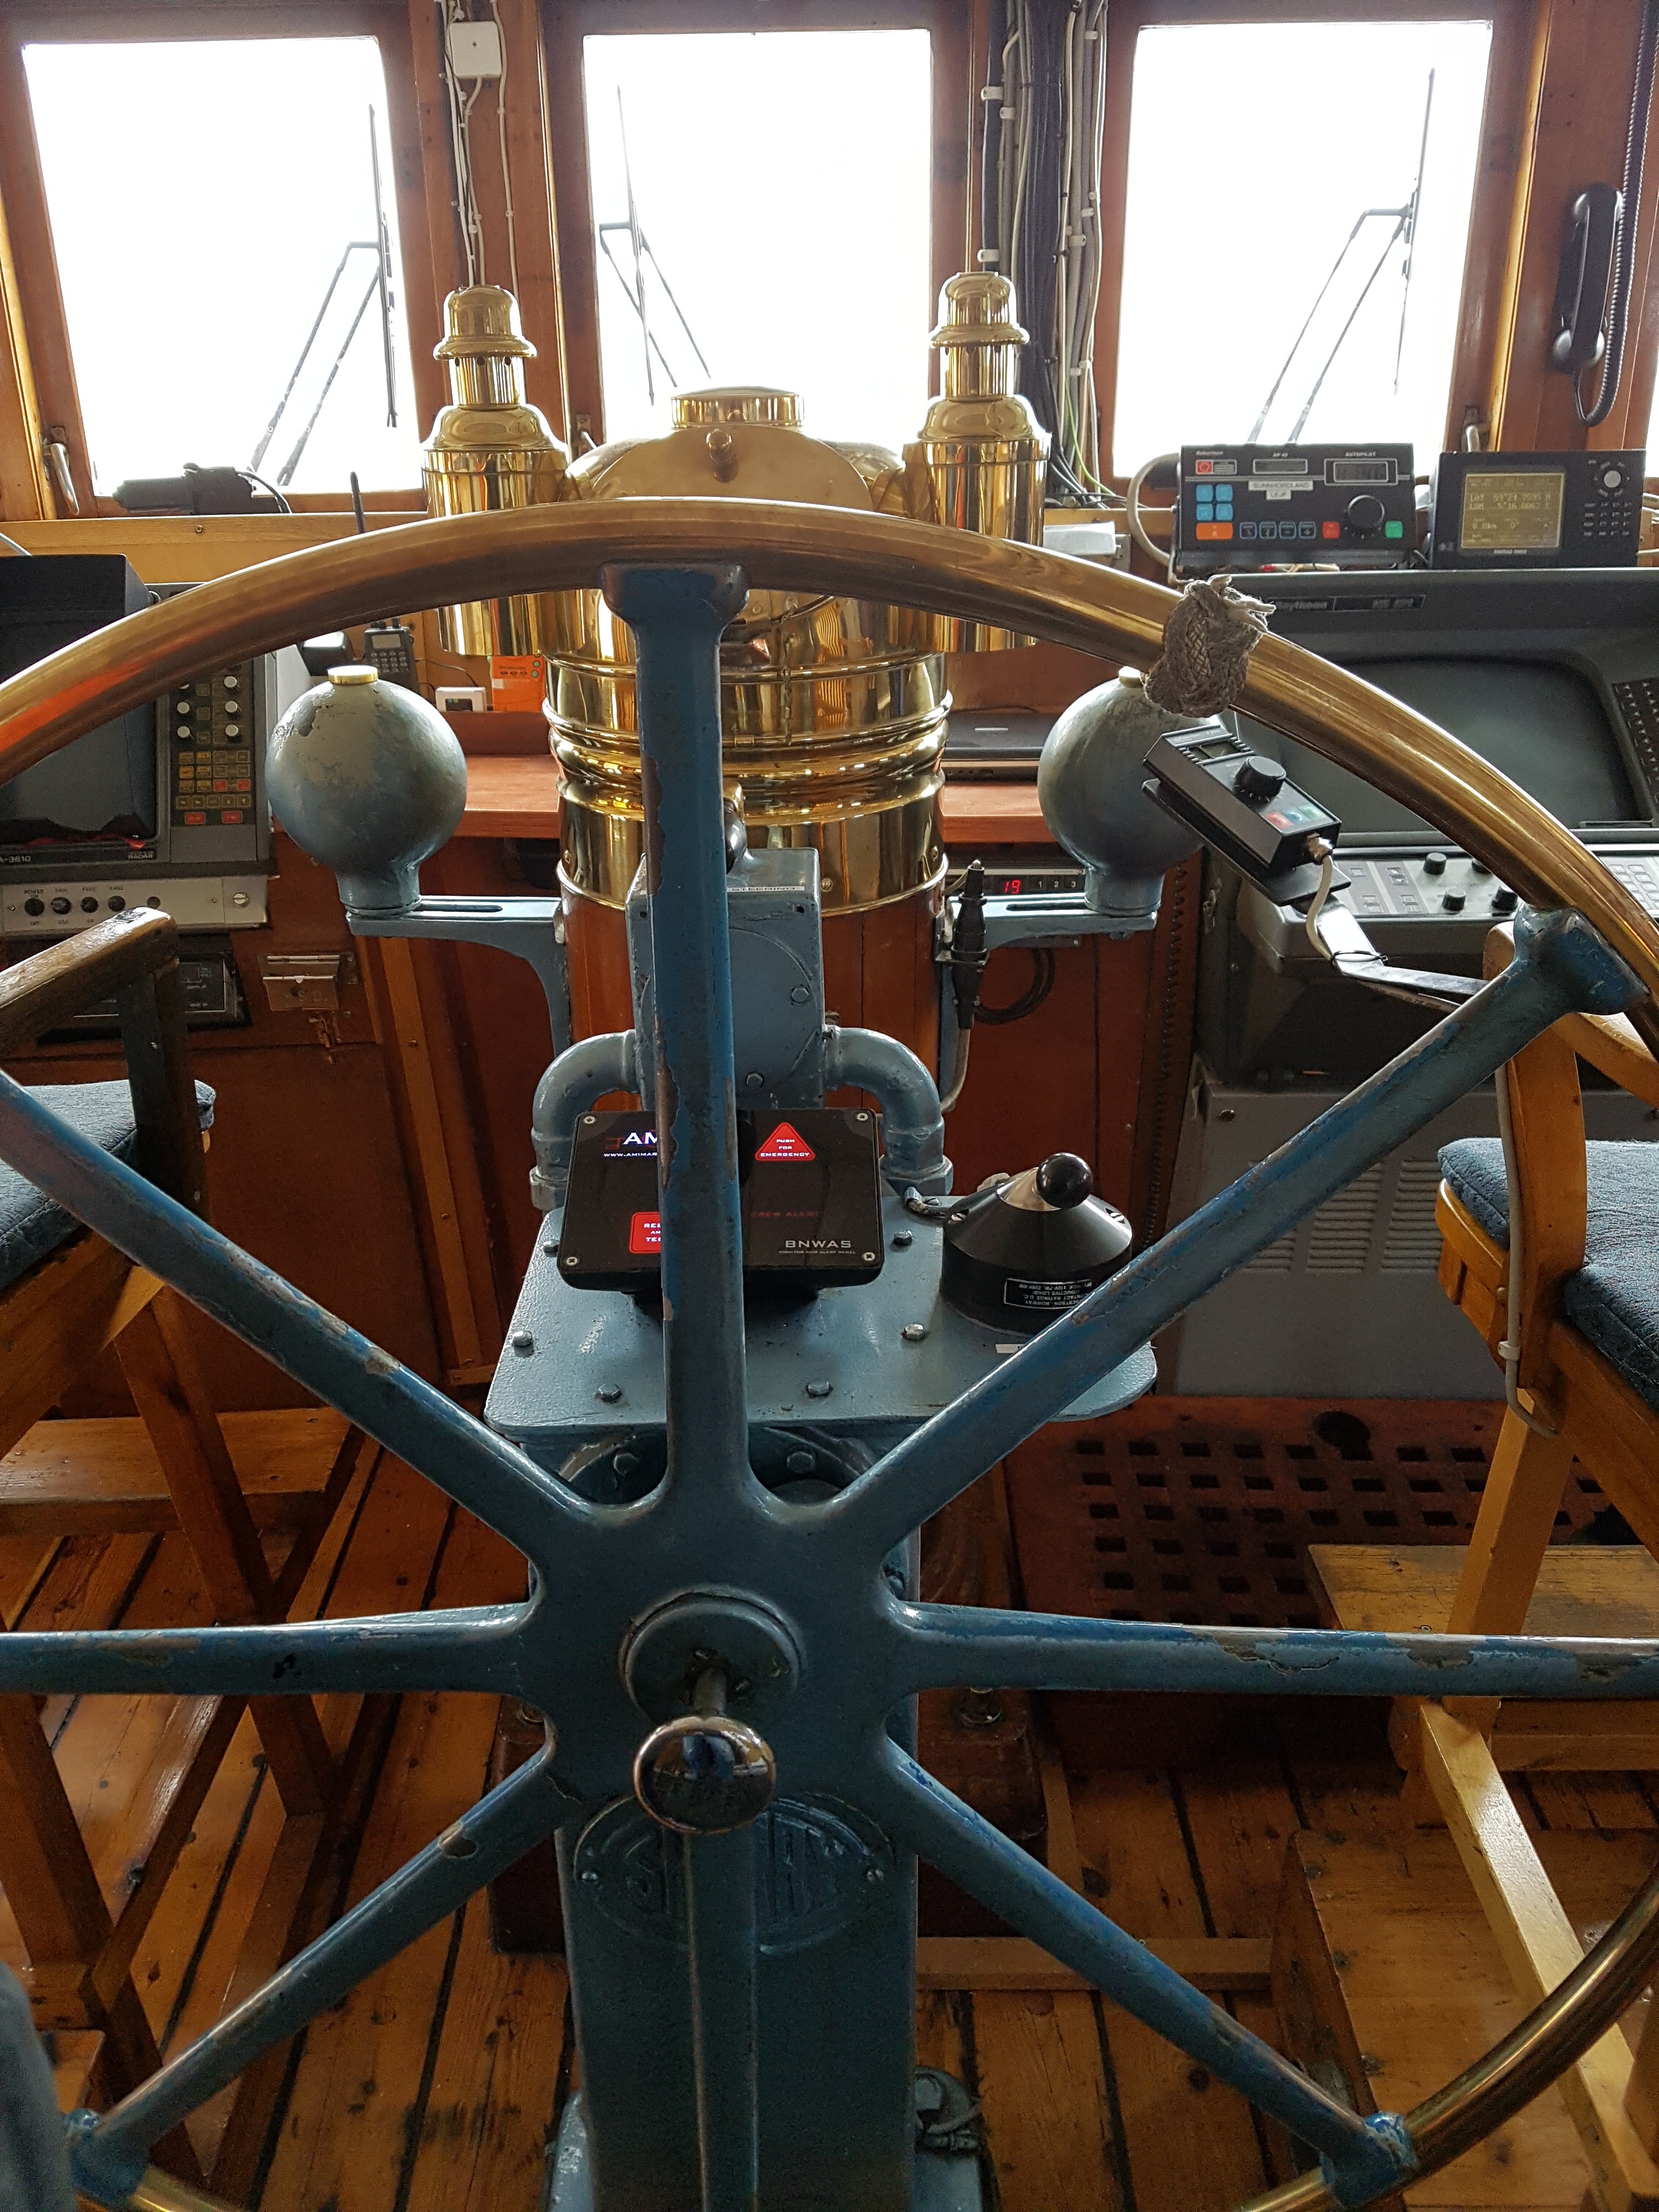
bridge, wheel, bicycle, vessel, vehicle, mast, wheelhouse, aircraft engine